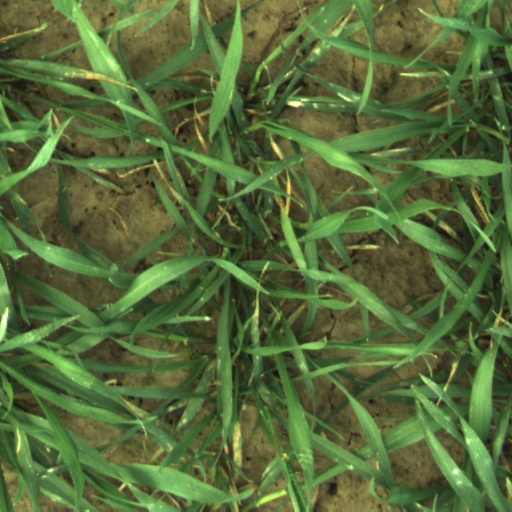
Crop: wheat